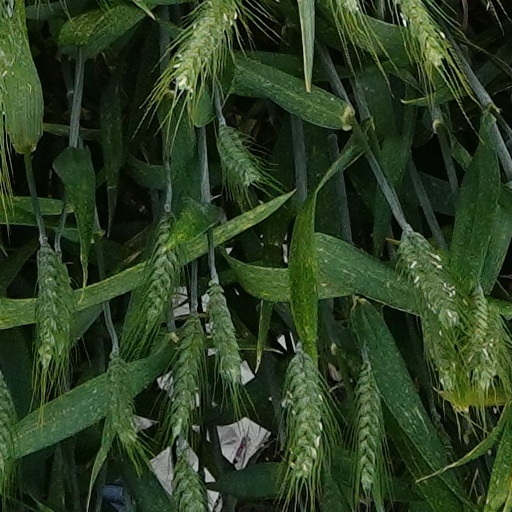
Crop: wheat